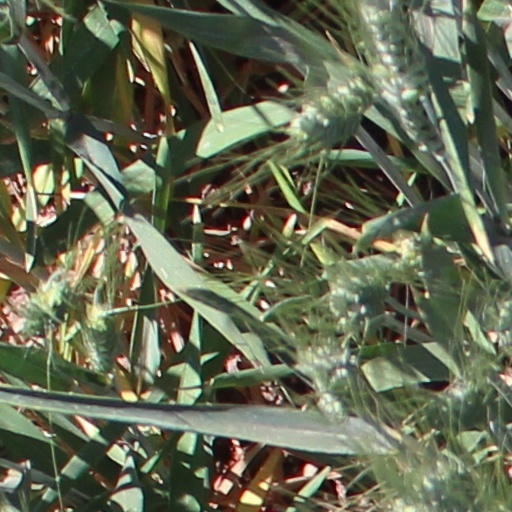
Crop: wheat